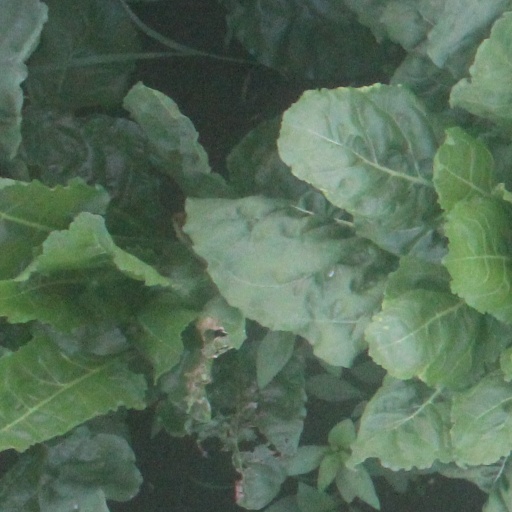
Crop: sugar beet